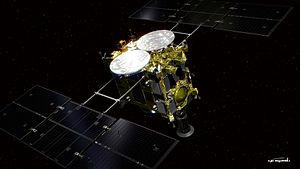
Vue d'artiste de la sonde spatiale japonaise Hayabusa 2, suite de la mission Hayabusa et dont l'objectif est de ramener un échantillon du sol de l'astéroide (162173) 1999 JU3. Le lancement est prévu fin 2014.
Cet article présente la liste des sondes spatiales envoyées vers les objets du système solaire, y compris celles qui ont échoué. Les simples survols lors de manœuvres d'assistance gravitationnelle et les projets confirmés de futures missions sont également recensés, mais pas les projets de missions spatiales annulés ou non confirmés.
Hayabusa 2 est une mission spatiale de la JAXA, l'agence spatiale japonaise. Lancée le 3 décembre 2014, cette sonde spatiale d'un peu plus de 600 kilogrammes propulsée par quatre moteurs ioniques, a rejoint l'astéroïde Ryugu avant de l'étudier entre juin 2018 et novembre 2019. Au cours de son séjour la sonde spatiale a déposé plusieurs petits engins sur le sol qui ont recueilli des données in situ grâce à plusieurs instruments embarqués. Hayabusa 2 a prélevé à deux reprises des échantillons du sol qui doivent être ramenés sur Terre dans une capsule qui doit se poser en Australie en décembre 2020.